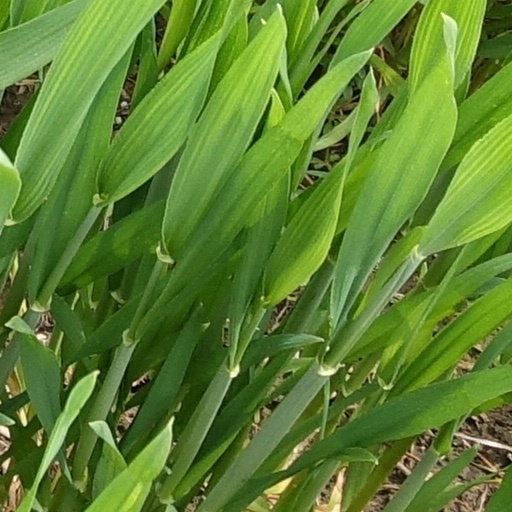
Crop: wheat